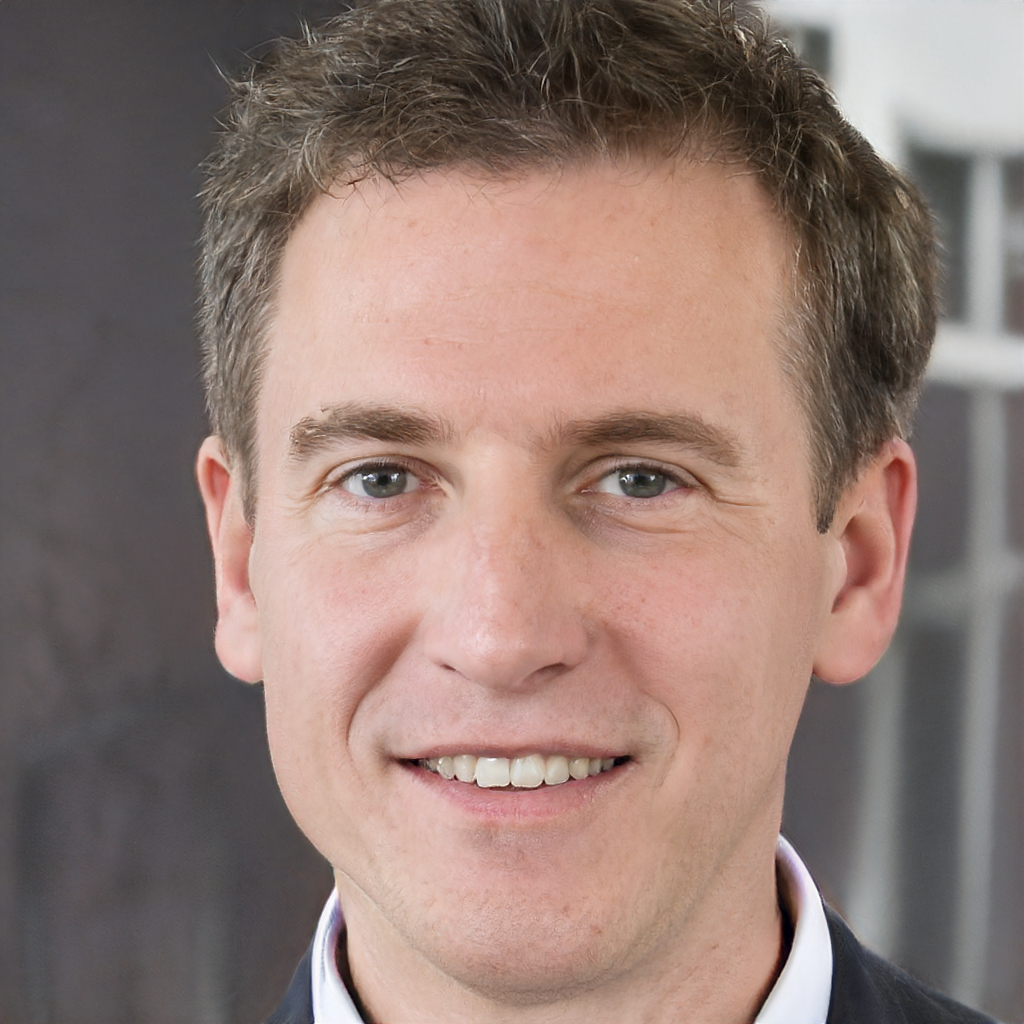
Gender: Male